Jane and Mary Parminter

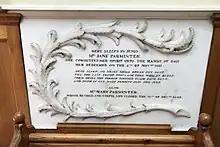
Their grave - A La Ronde plaque

Jane Parminter was born on 5 February 1750 in Lisbon, Portugal, where her father, a Devon wine merchant, was based. Her mother was Jane Arboyne (or Arbouin) and was of Huguenot descent. She had an elder brother, William, as well as younger siblings: MaryAnne, Elizabeth, Margaret and John. The family were visiting London in 1755 when the Lisbon earthquake destroyed their Portuguese business. Her father returned to Portugal to help rebuild, but the rest of the family moved to Devon. In 1773, the Parminters were living in Braunton when they took in Jane's cousins Mary and Rebecca Parminter. Jane acted as Mary's guardian.